YBC 7289

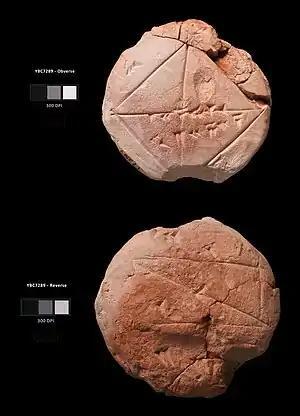
YBC 7289

YBC 7289 is a Babylonian clay tablet notable for containing an accurate sexagesimal approximation to the square root of 2, the length of the diagonal of a unit square. This number is given to the equivalent of six decimal digits, "the greatest known computational accuracy ... in the ancient world". The tablet is believed to be the work of a student in southern Mesopotamia from some time between 1800 and 1600 BC.